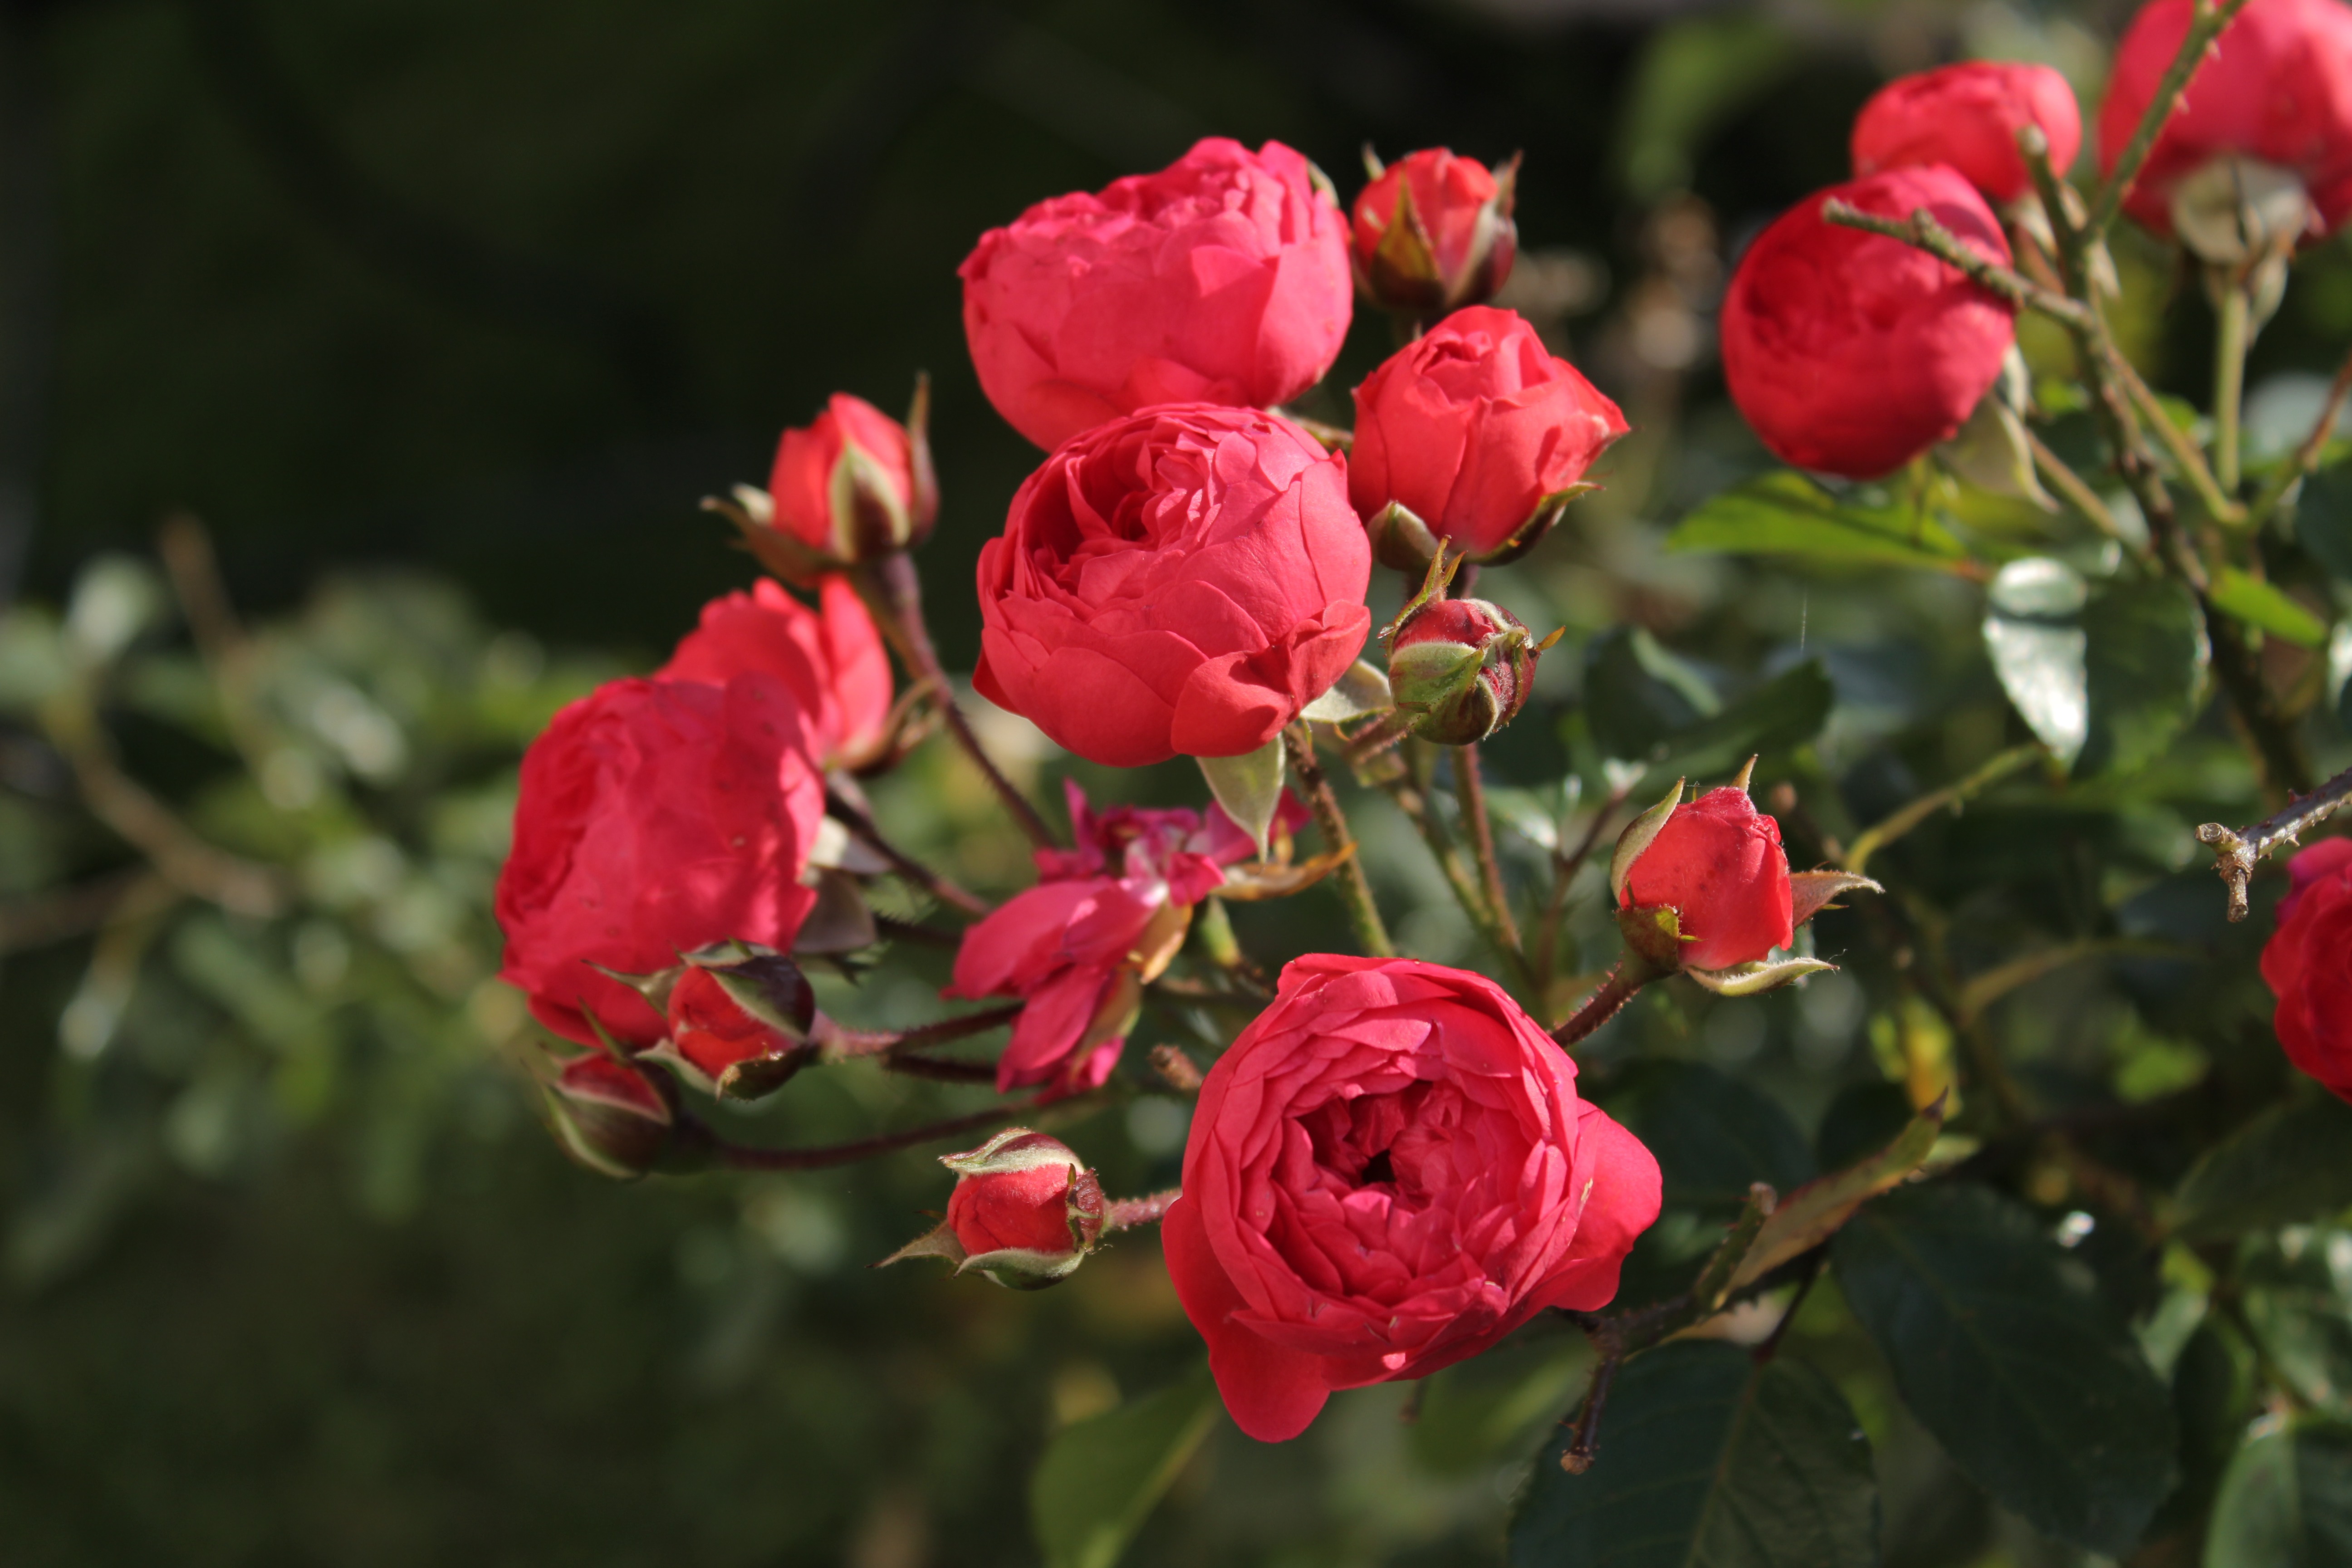
blossom, plant, flower, petal, rose, red, botany, flora, flowers, roses, shrub, floribunda, rose bloom, macro photography, flowering plant, garden roses, rose family, land plant, rosa centifolia